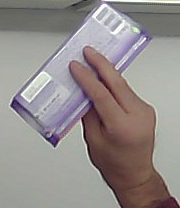
Product: milka_chocolate